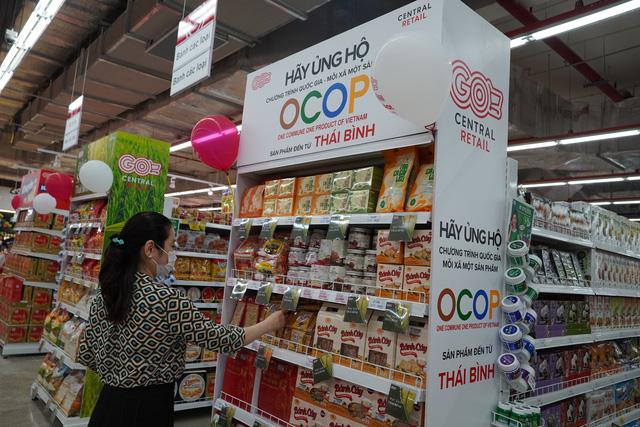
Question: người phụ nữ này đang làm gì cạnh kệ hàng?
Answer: chọn lựa sản phẩm